Hjalmar Heiberg

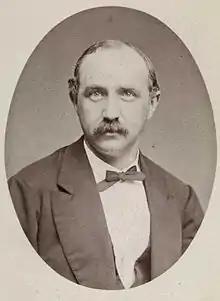
Hjalmar Heiberg

Hjalmar Heiberg (26 September 1837 – 25 September 1897) was a Norwegian physician and a professor at the University of Oslo.